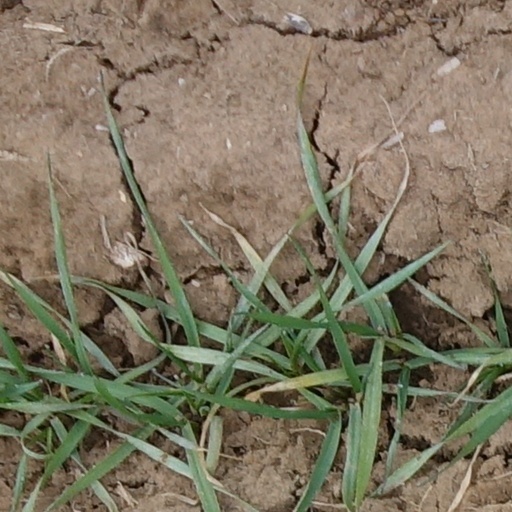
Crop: wheat